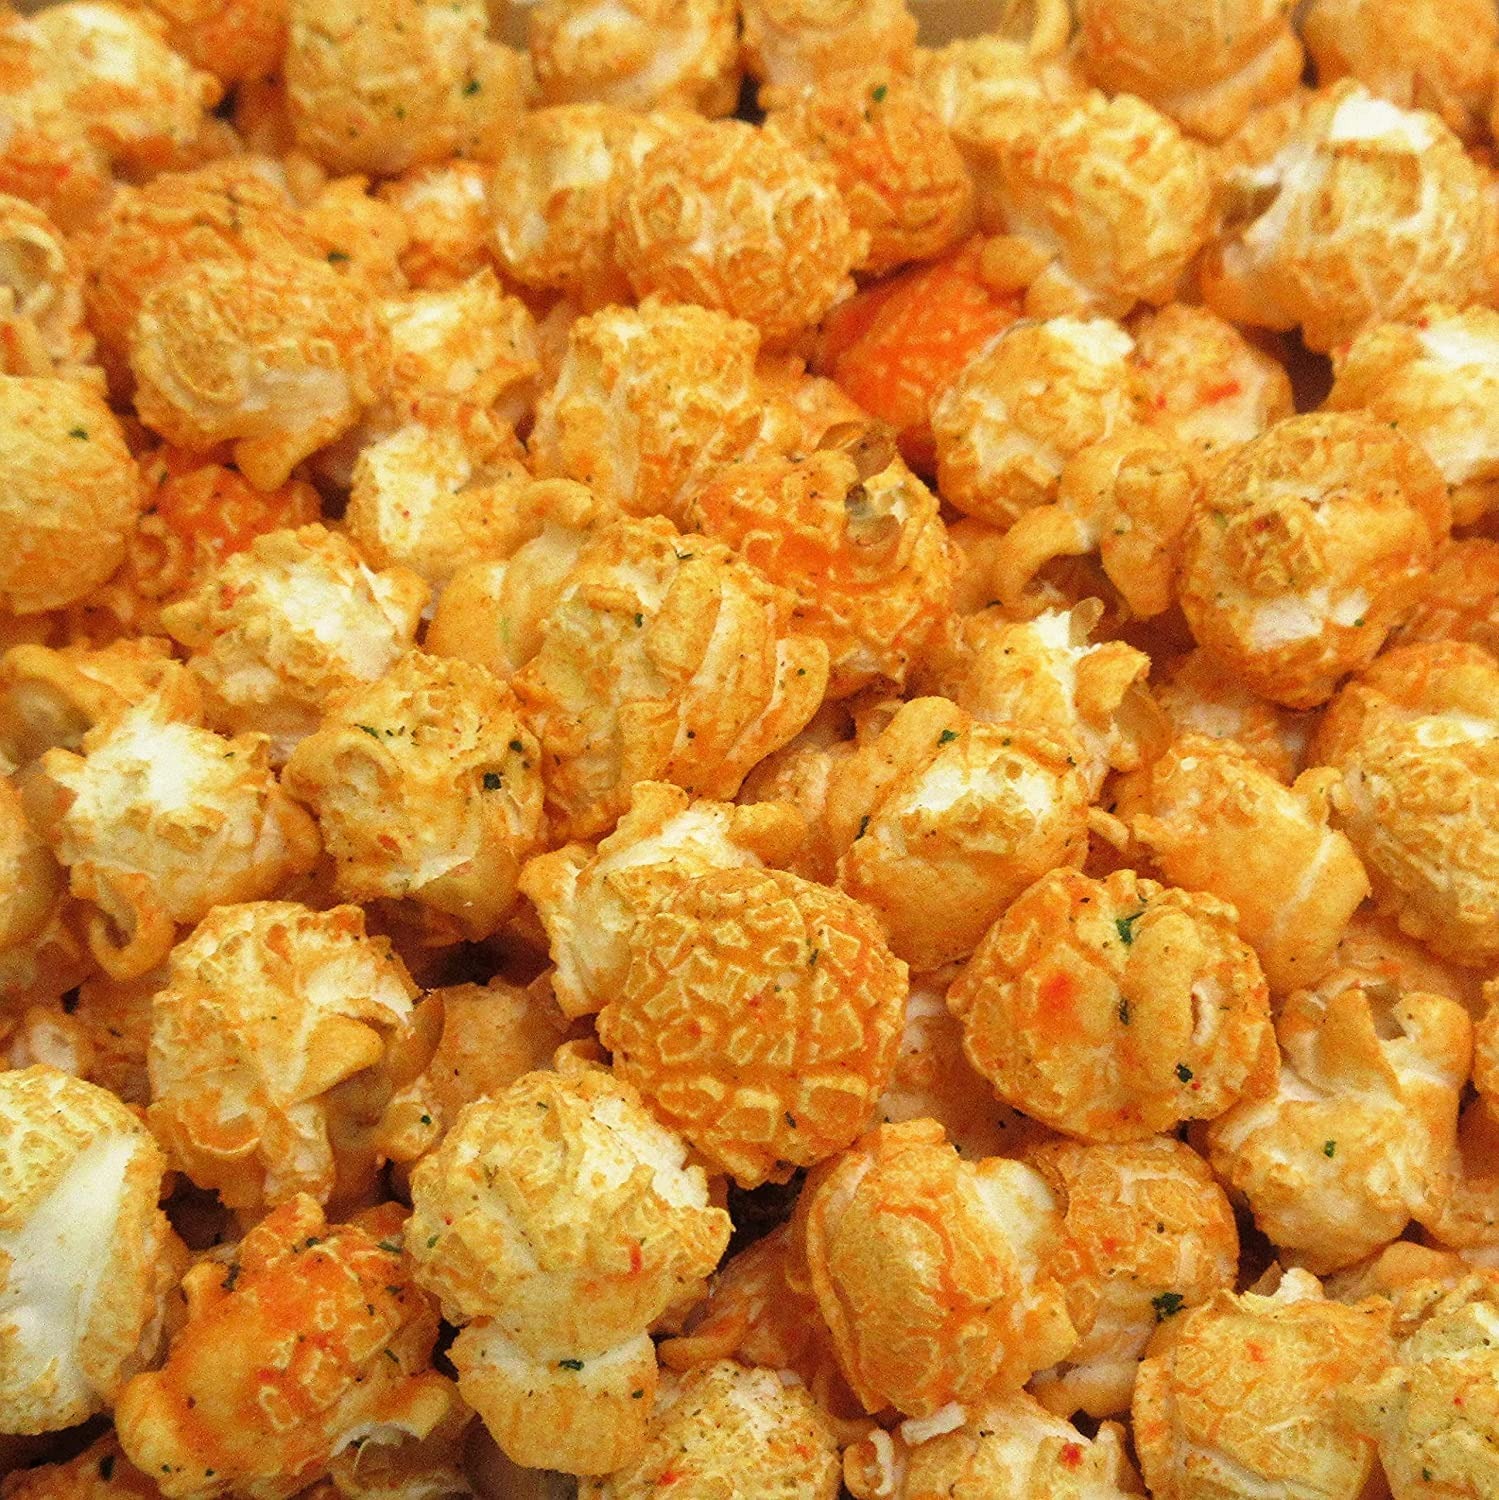
Item Name: Gourmet Cheddar Cheese Popcorn by It's Delish, 8 Oz Bulk Bag – Air Popped Sweet and Crunchy Glazed Carmel Corn Snack, Movie Night, Parties, Events - Gluten Free, Vegan, Kosher
Bullet Point 1: 🍿 DELICIOUS GOURMET POPCORN – Our Vegan cheddar cheese popcorn is like tradditional cheddar popcorn but with a dose of intense cheddar cheese style topping, giving you the vibrant flavor and crunch with every popcorn kernel you pop into your mouth to give you the most exciting and tasty popcorn.
Bullet Point 2: 🍿 FRESH POPCORN FOR EVERYDAY SNACK – Air-popped Popcorns are simply yummy and light on the stomach too. So, whenever you feel like having a snack, open Its Delish’s large bag of popcorn and enjoy. So. Much. Flavor. Are you licking your lips yet?
Bullet Point 3: 🍿 MOUTHWATERING MOVIE NIGHT SNACKING – Forget the traditional salty popcorn whenever you want to watch a game and chill. Get our delicious cheddar cheese flavored popcorn. Simply dig in and enjoy your movie night with this bulk cheddar popcorn.
Bullet Point 4: 🍿 FRESHLY MADE AIR POPPED POPCORN – Air popped corn is fun and healthy too! Healthy popcorn is not oil cooked and makes for yummy keto and gluten free snacks. Similar to real cheddar popcorn, this one is not made with real butter or dairy ingredients, yet so delish'ious!
Bullet Point 5: 🍿 CERTIFIED KOSHER OU PARVE: Our Cheddar Cheese popcorn is vegan, non-dairy and proudly made in the USA. We value and care for our customers, and your well-being is our top priority. Expect nothing less when it comes to the freshness, flavor, and crunch of this popcorn. Order from the popcorn factory direct and taste the fun!
Product Description: <p><b> Gourmet Cheddar Cheese Flavored Popcorn by It's Delish, 8 Oz Bulk Bag – Kosher Parve Treat for Every Occasion! </b></p> <p> Popcorns are the ultimate and ideal snack whenever we decide to watch movies. Moreover, popcorns come in a variety of flavors & tastes. Rainbow popcorn, caramel popcorn, unsalted popcorn, buttered popcorn, you name it, and popcorn shows its new flavors. In addition, some people prefer to cook their popcorns at home, and some buy store-bought and heat it in the oven. While these are all fantastic choices, why not try the new flavor of popcorn- the mildly sharp cheddar cheese popcorn by It's Delish? This delicious popcorn flavor is a perfect blend of salt and the sharpness of cheddar cheese! </p> <p> Plus, every popcorn bit is perfectly fresh and crunchy. We love bringing happiness and joy to our consumer’s life by offering fresh and crunchy popcorns. Why travel all the way to stores when you can buy popcorn within a few clicks? We bring our popcorn store right to your smart devices. You will enjoy our fresh and hand-picked cheddar cheese popcorn far more than you think you could! Simply open Amazon and order our product. </p> <p><b>About It's Delish!</b></p><p>It's Delish was established in 1992 and is located in North Hollywood, California. It's Delish is a food manufacturer and distributor who produces over 500 gourmet food products including popcorns, licorice, sour belts, taffies, caramels, Jordan almonds, chocolates, nuts, fruits, trail mixes, spices, and the spice blends. It's Delish also produces organics and all-natural products. We give you the opportunity to order from the factory direct!</p><p>It's Delish! prides itself on the four pillars that are at the foundation of everything we do.</p><p> -Innovation -Quality -Value -Service</p>
Value: 1.0
Unit: Ounce

Price: 19.99